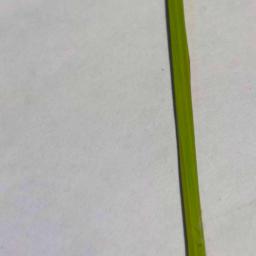
Label: Rice___Healthy